Answer in natural language. Considering the relative positions, where is brown top white leg dining table (highlighted by a blue box) with respect to black tv (highlighted by a green box)? Choose between the following options: right or left
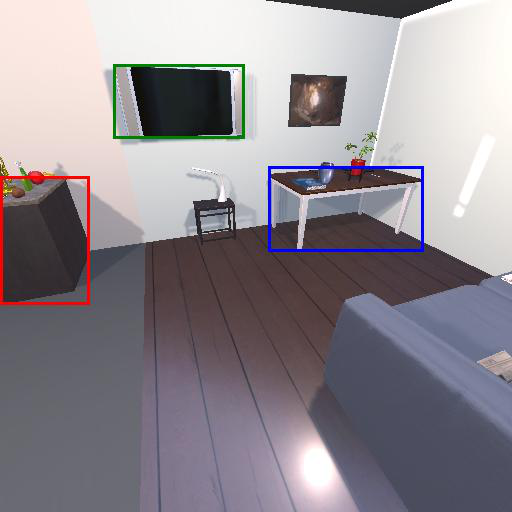
<answer>right</answer>